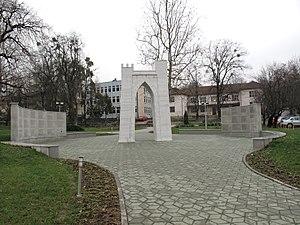
Gračanica est une ville et une municipalité de Bosnie-Herzégovine située dans le canton de Tuzla et dans la Fédération de Bosnie-et-Herzégovine. Selon les premiers résultats du recensement bosnien de 2013, la ville intra muros compte 13 400 habitants et la municipalité 48 395.